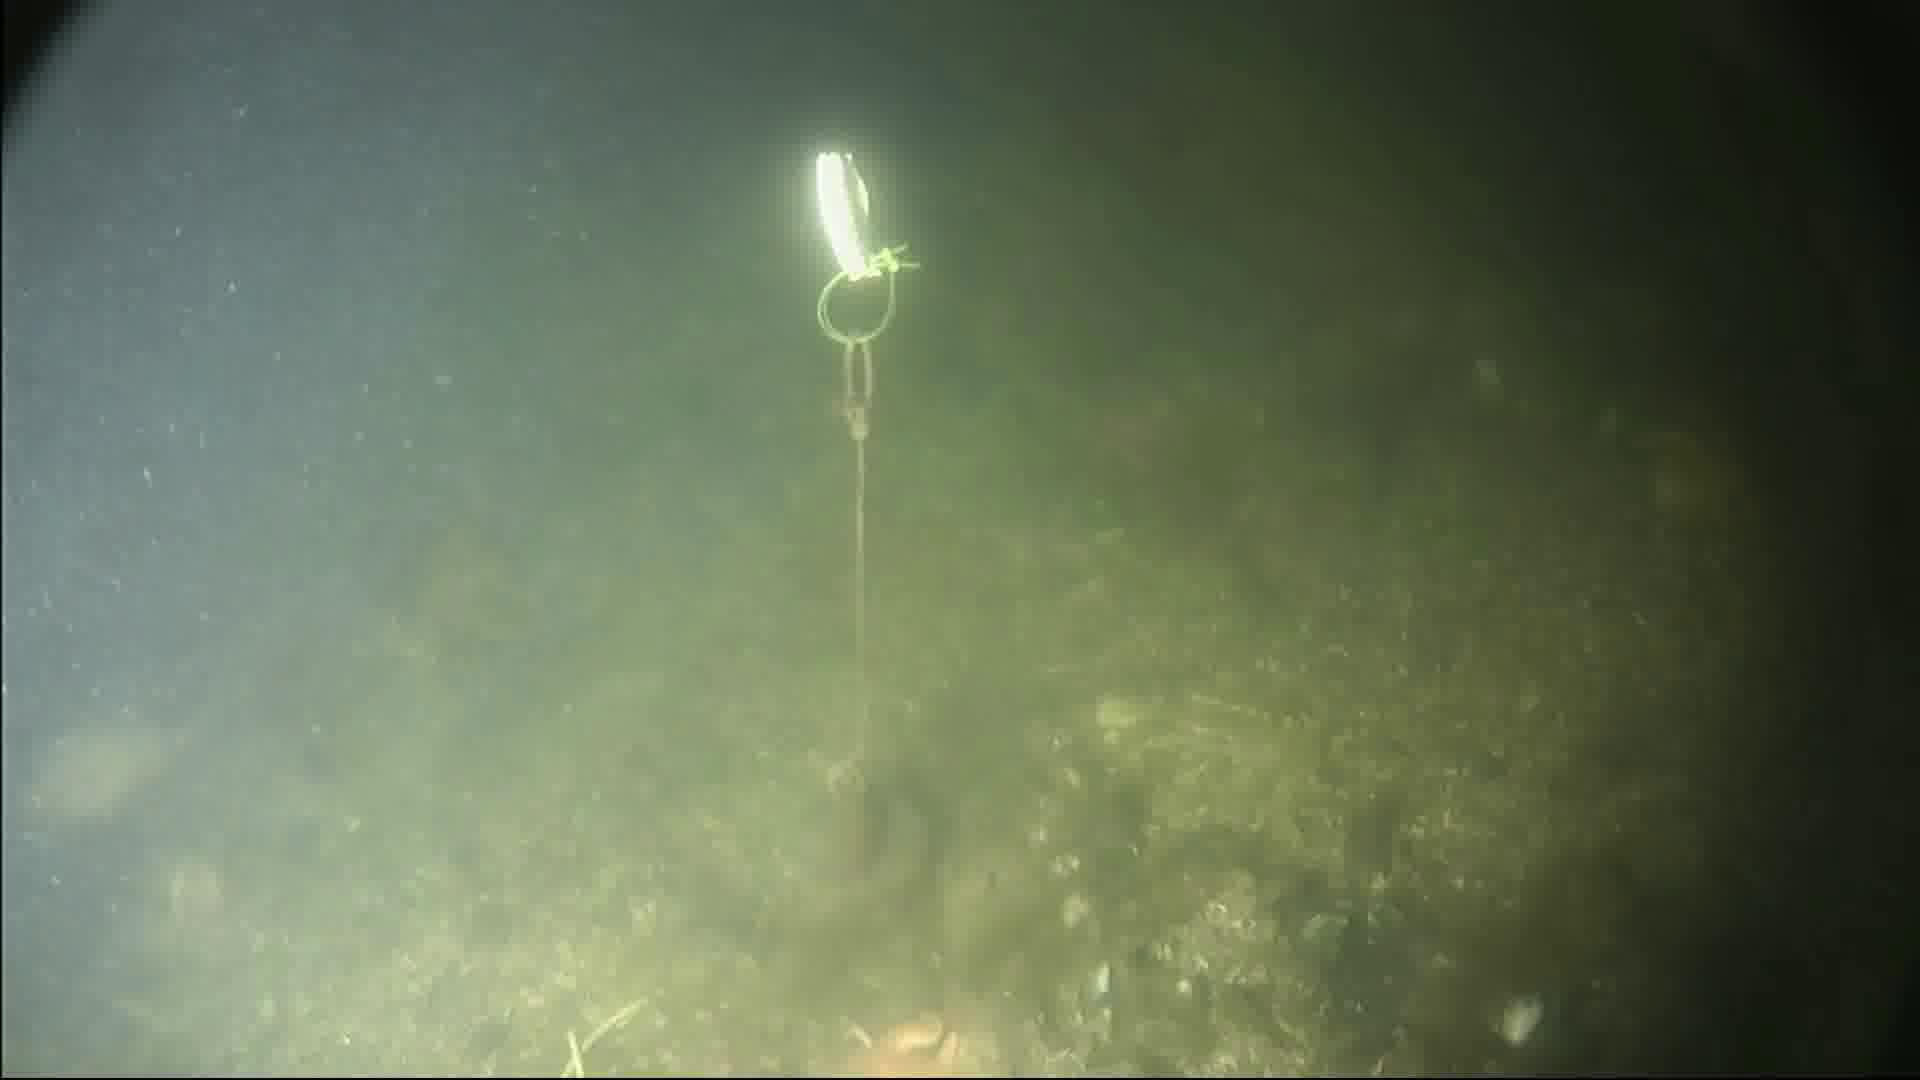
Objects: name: fish
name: crab
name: starfish